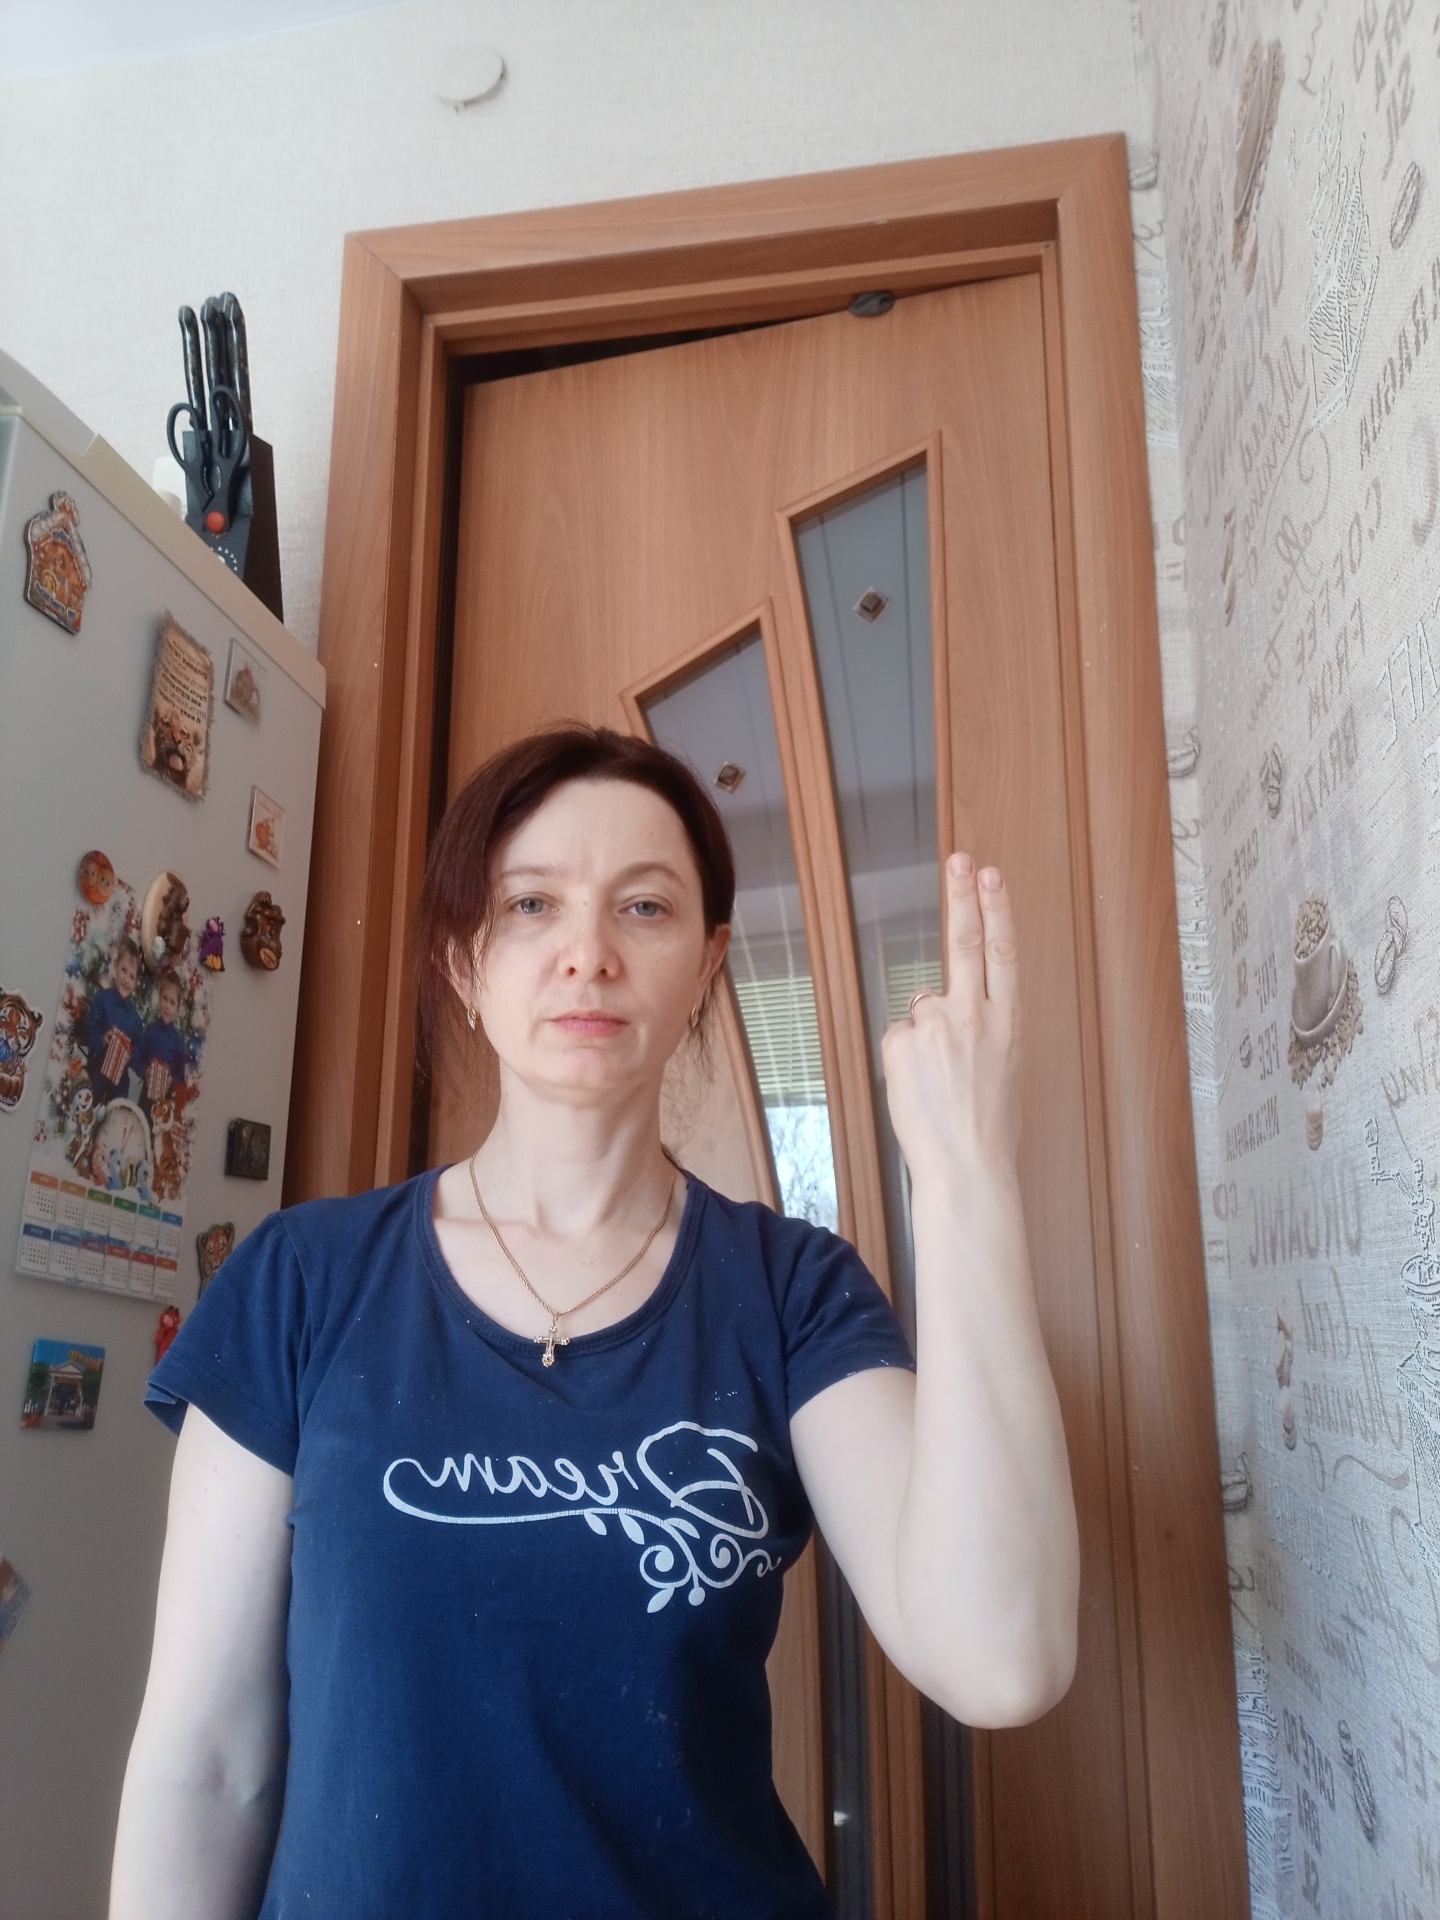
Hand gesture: two_up_inverted